Rafael Eitan

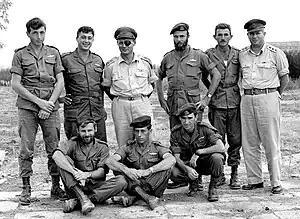
Raful Eitan (squatting, right) with members of 890th Paratroop Battalion after Operation Egged (November 1955). Standing l to r: Lt. Meir Har-Zion, Maj. Ariel Sharon, Lt. Gen Moshe Dayan, Capt. Dani Matt, Lt. Moshe Efron, Maj. Gen Asaf Simchoni; On ground, l to r: Capt. Aharon Davidi, Lt. Ya'akov Ya'akov, Capt. Rafael Eitan.

On 1 April 1978, Eitan was promoted to the rank of Lieutenant General and was appointed by Ezer Weizman to be the Chief of Staff of the Israel Defense Forces.